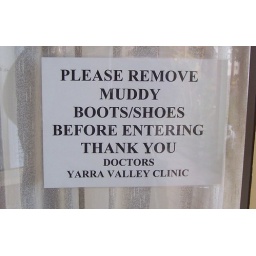
This sign is on the window at a country doctor's clinic in Yarra Glen, Victoria, Australia